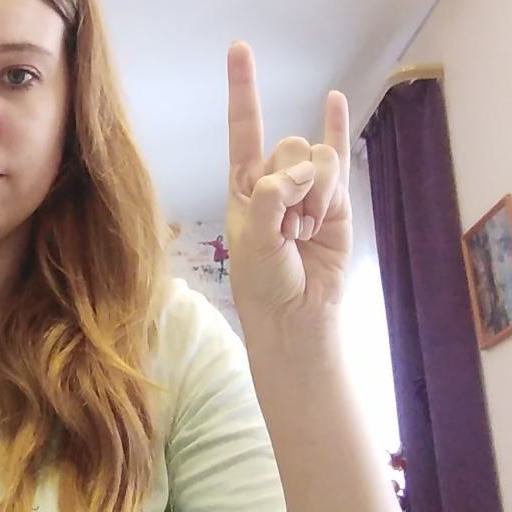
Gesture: rock